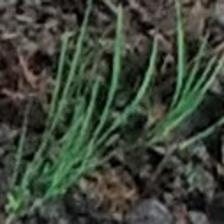
Label: clustered